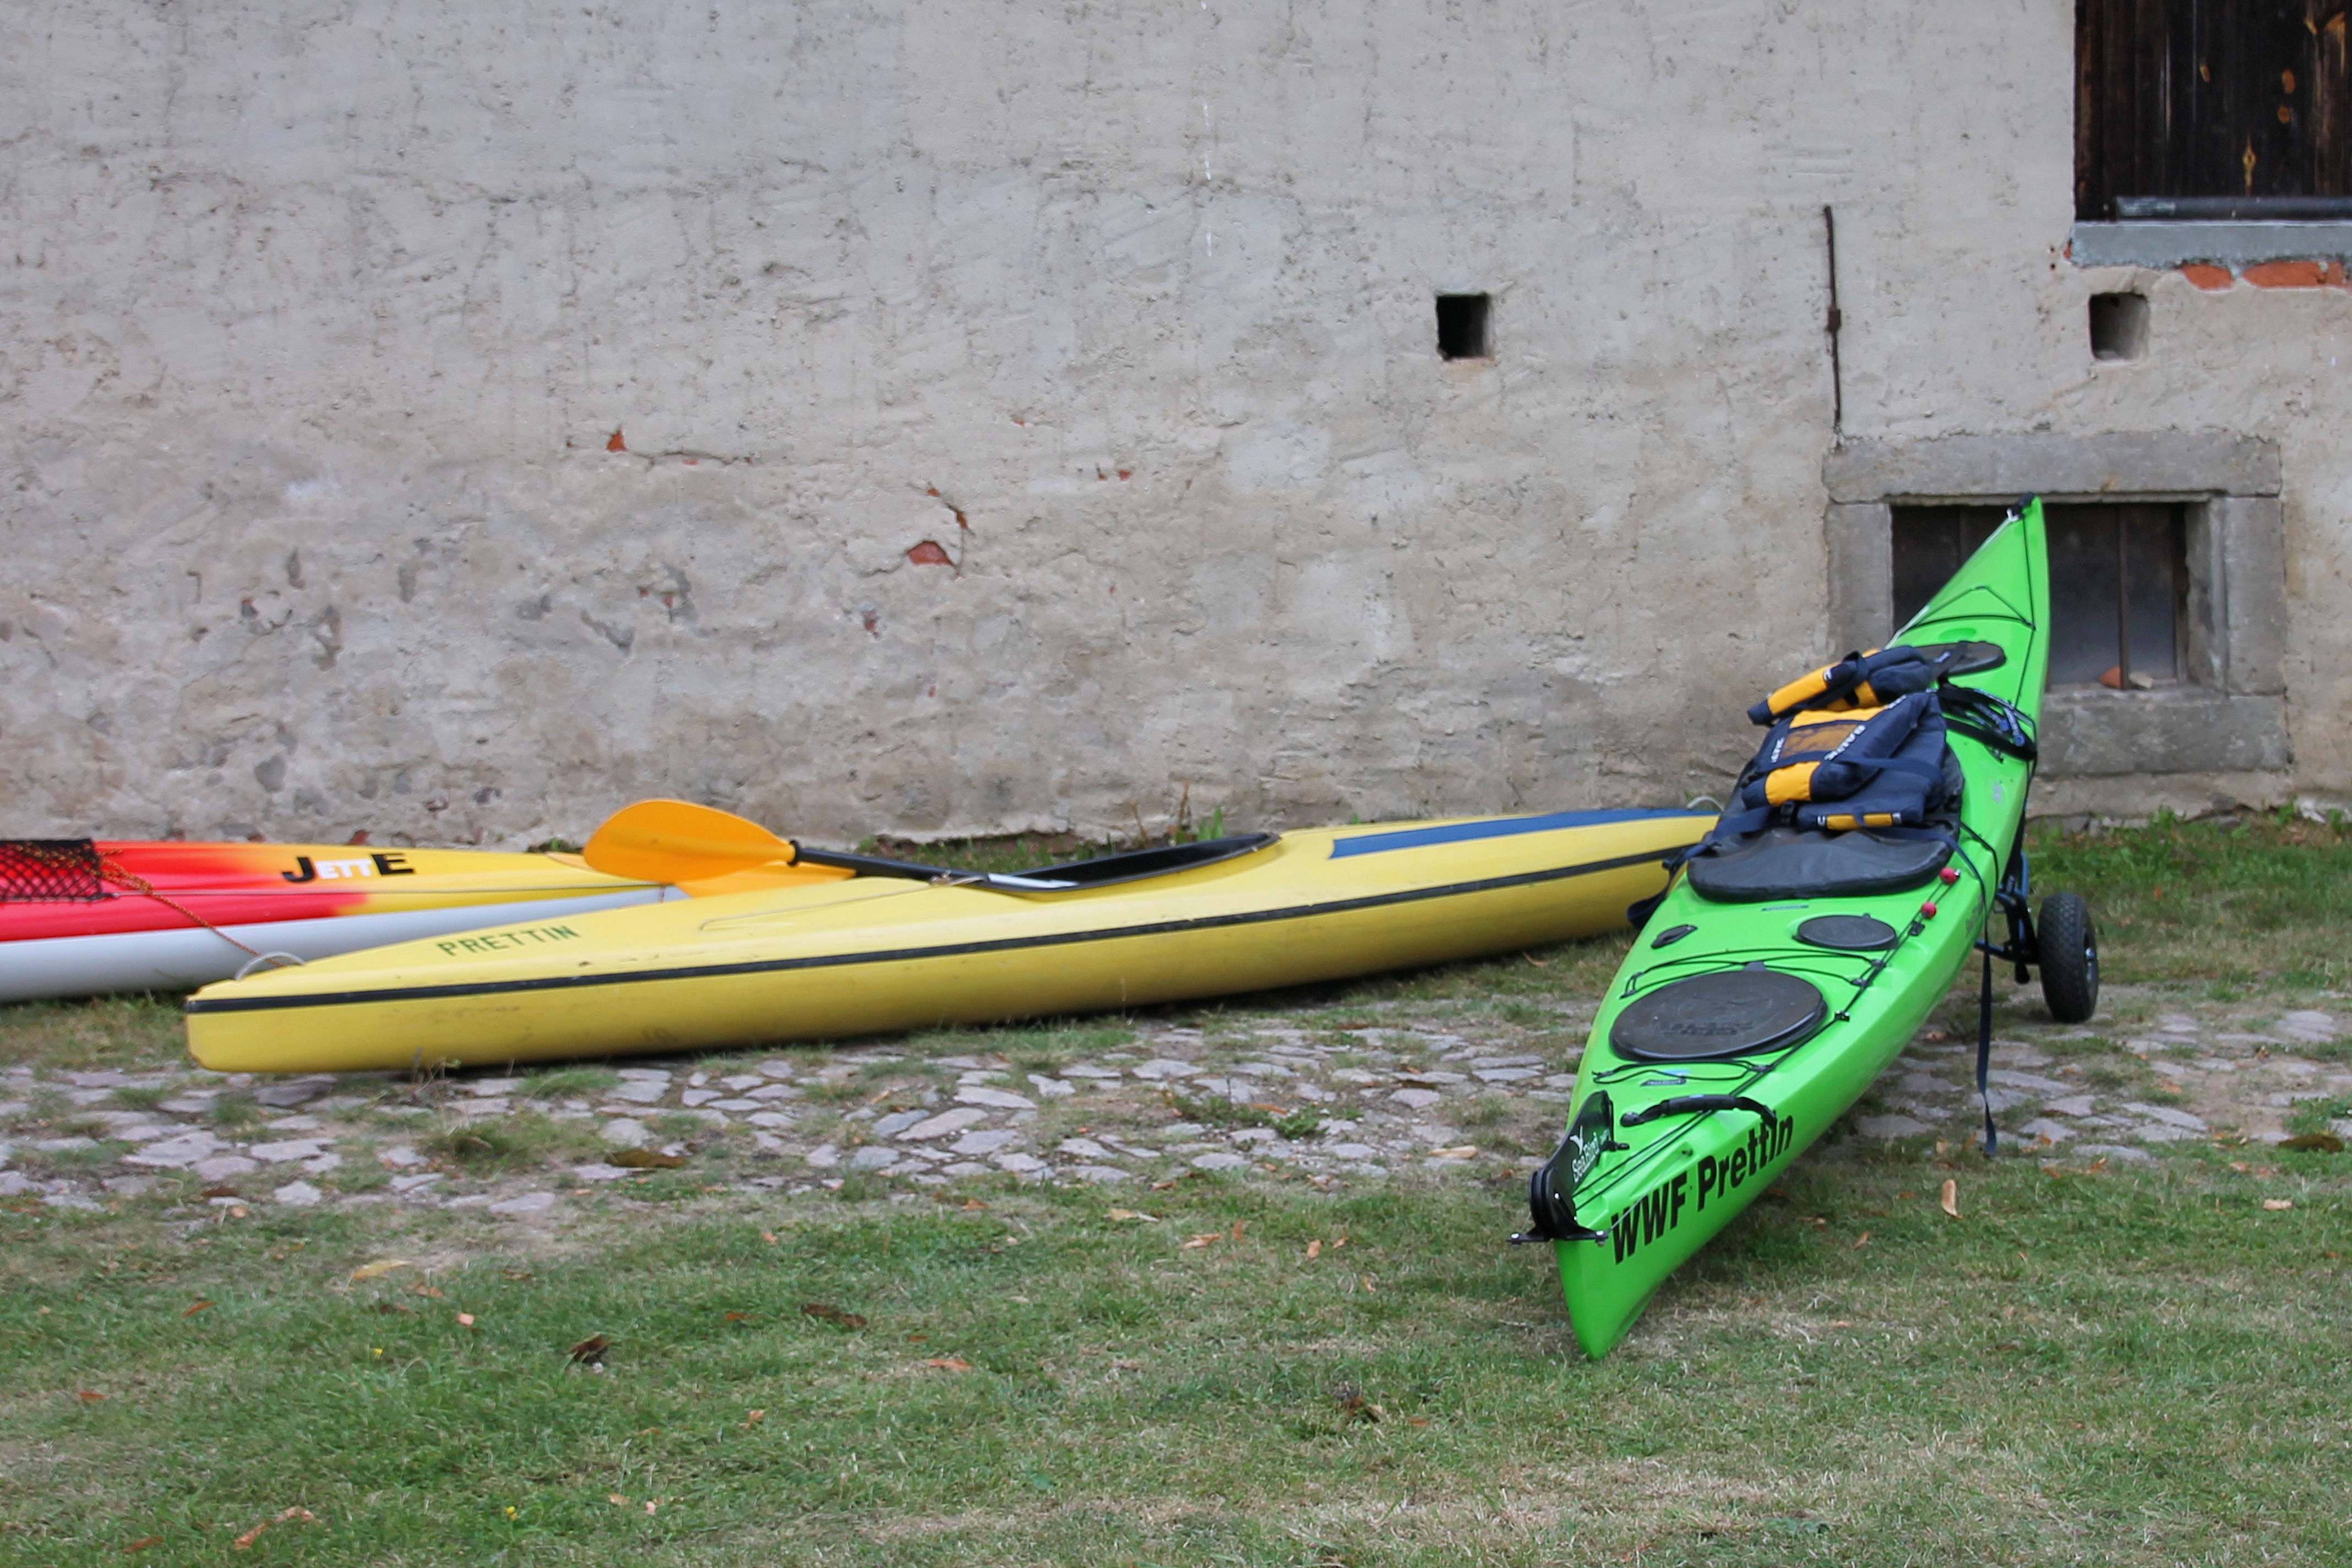
boat, oar, boot, paddle, vehicle, kayak, sports equipment, boating, kayaking, watercraft, canoeing, sea kayak, surfing equipment and supplies, watercraft rowing, boats and boating equipment and supplies